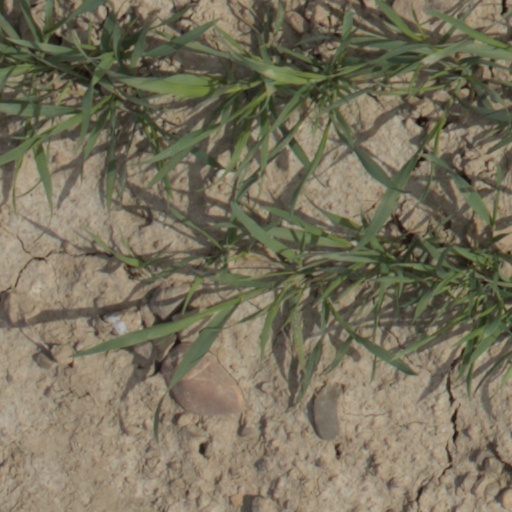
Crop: wheat